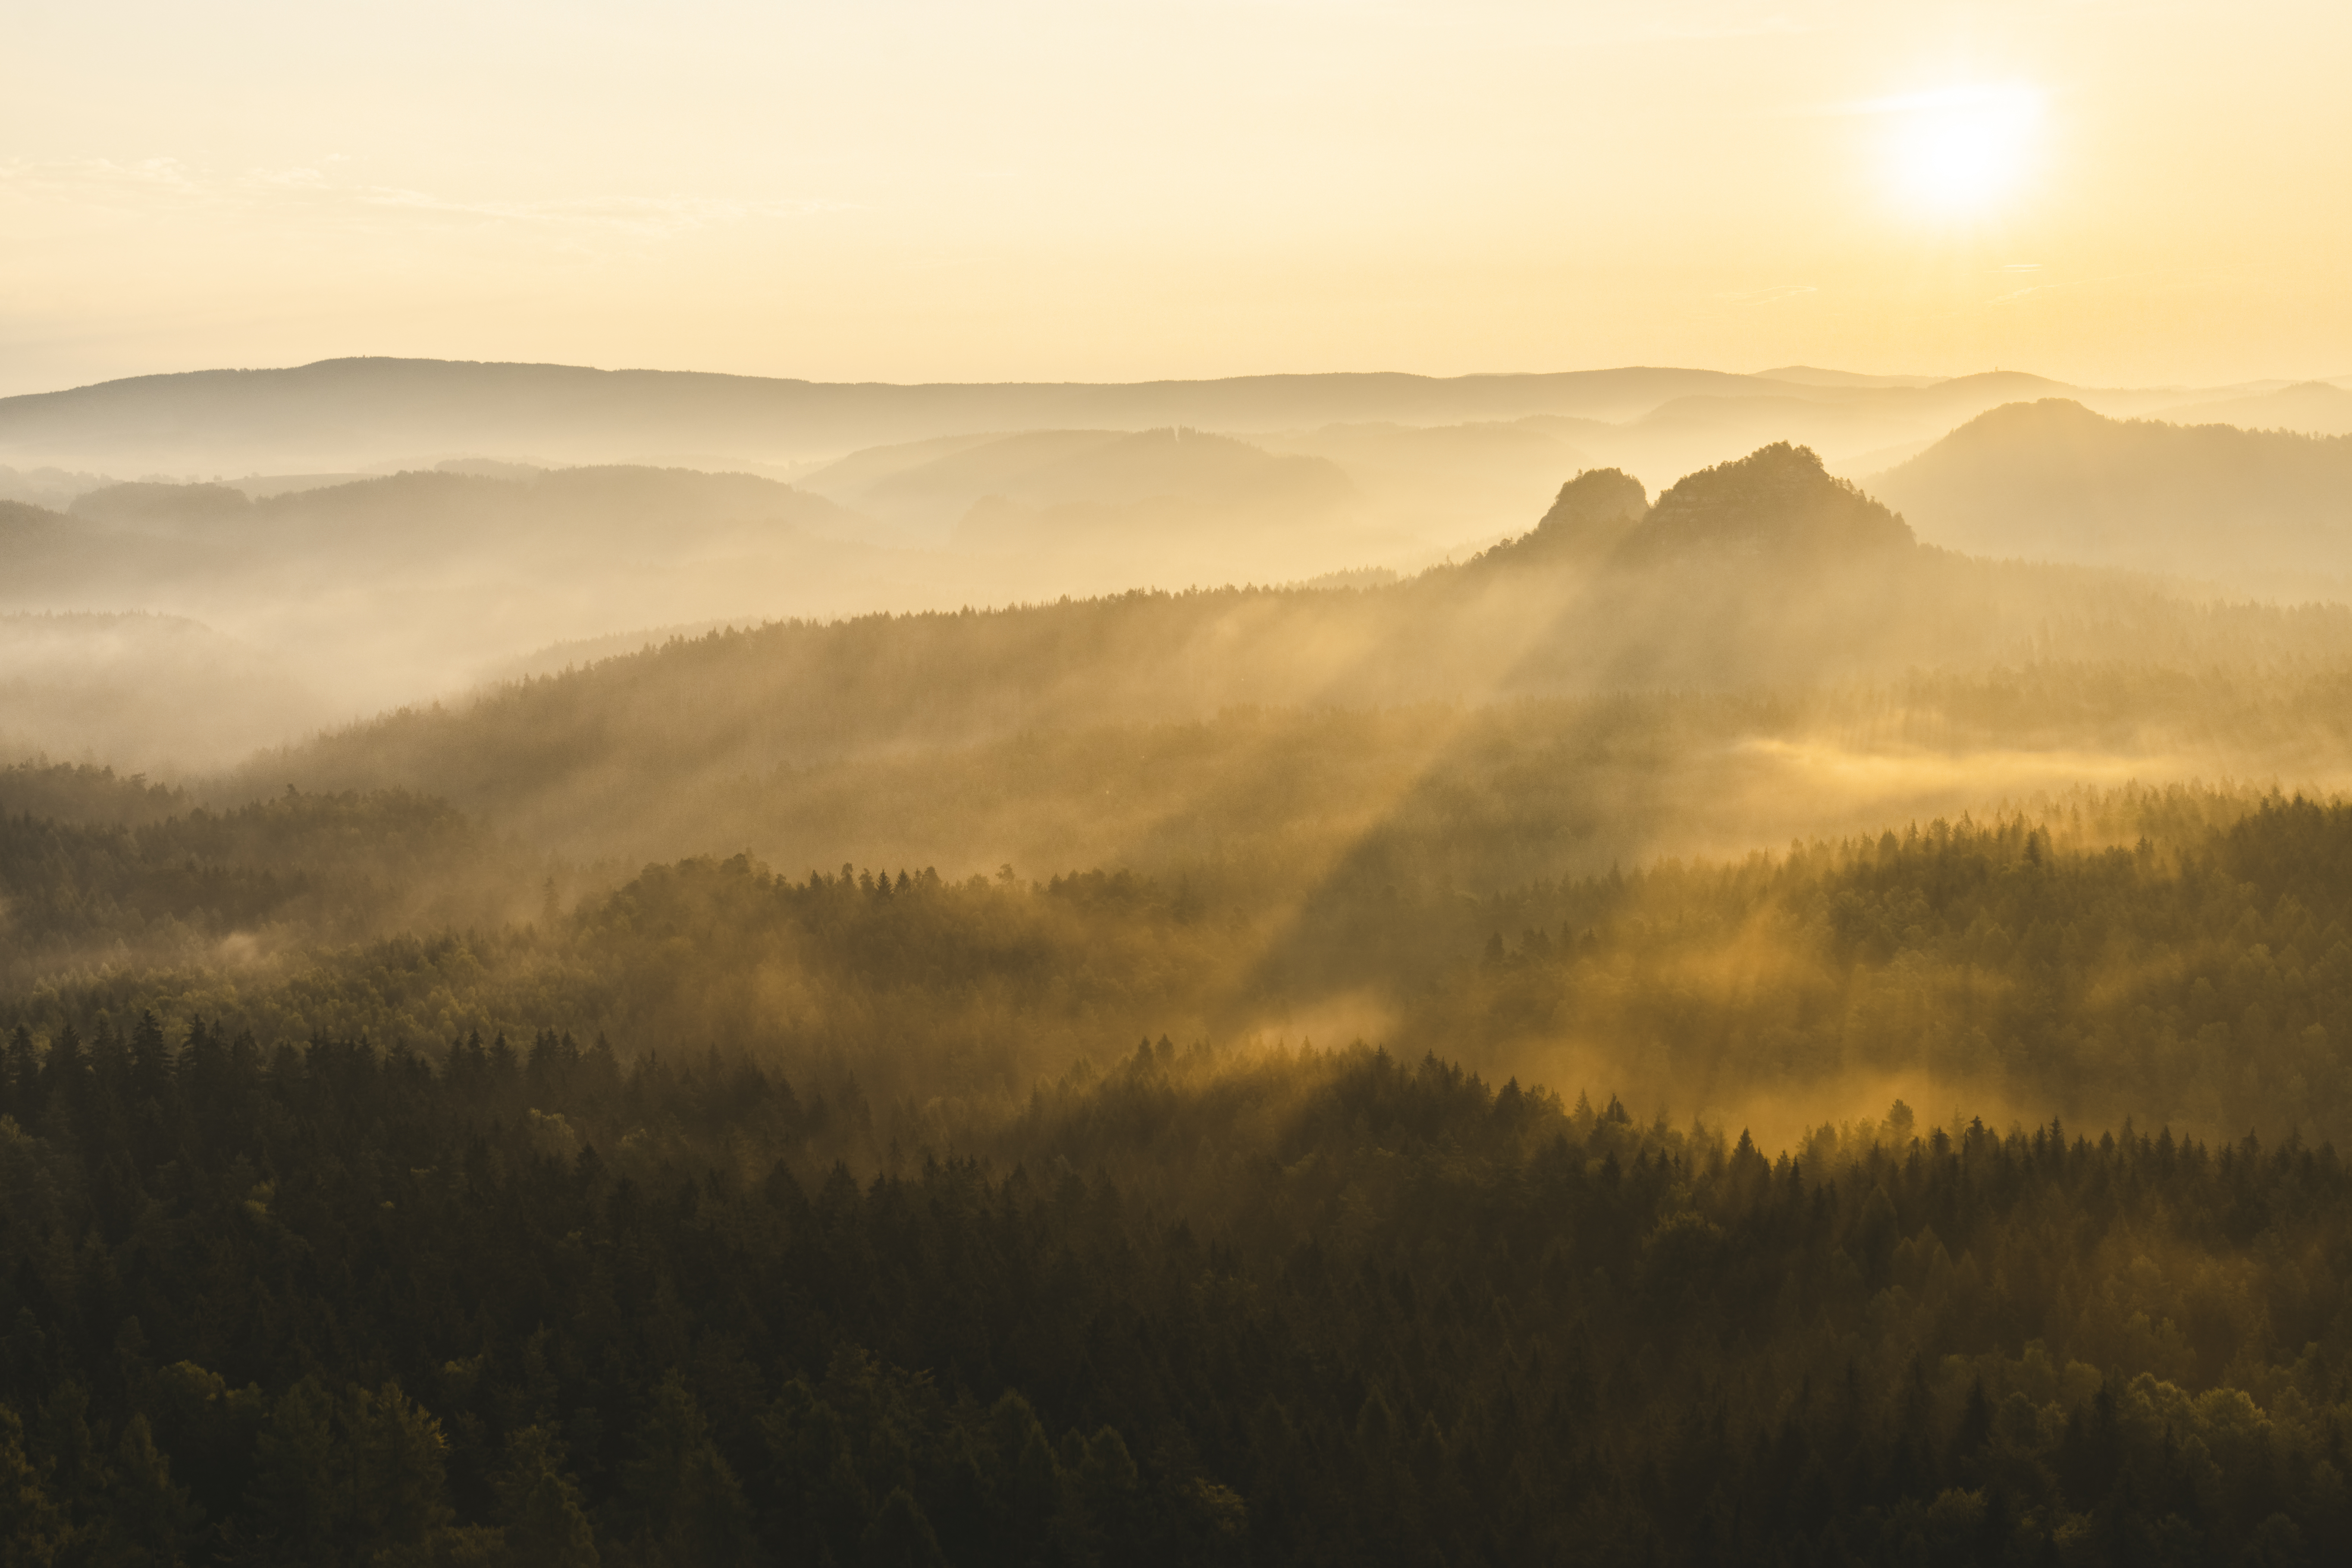
sky, atmospheric phenomenon, nature, mist, morning, mountainous landforms, fog, natural landscape, hill, mountain, cloud, highland, atmosphere, sunlight, sunrise, haze, ridge, fell, landscape, mountain range, tree, national park, dawn, photography, valley, evening, horizon, forest, grassland